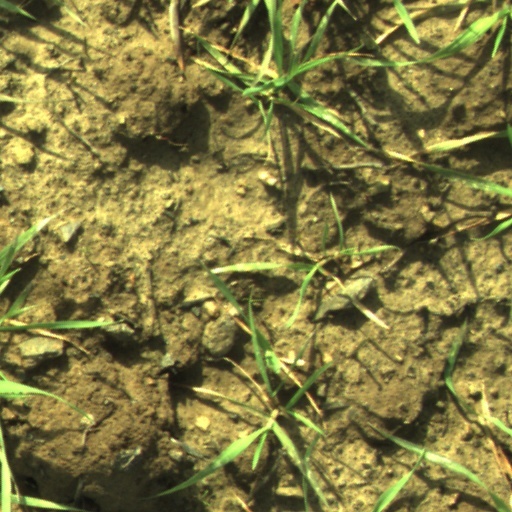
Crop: wheat